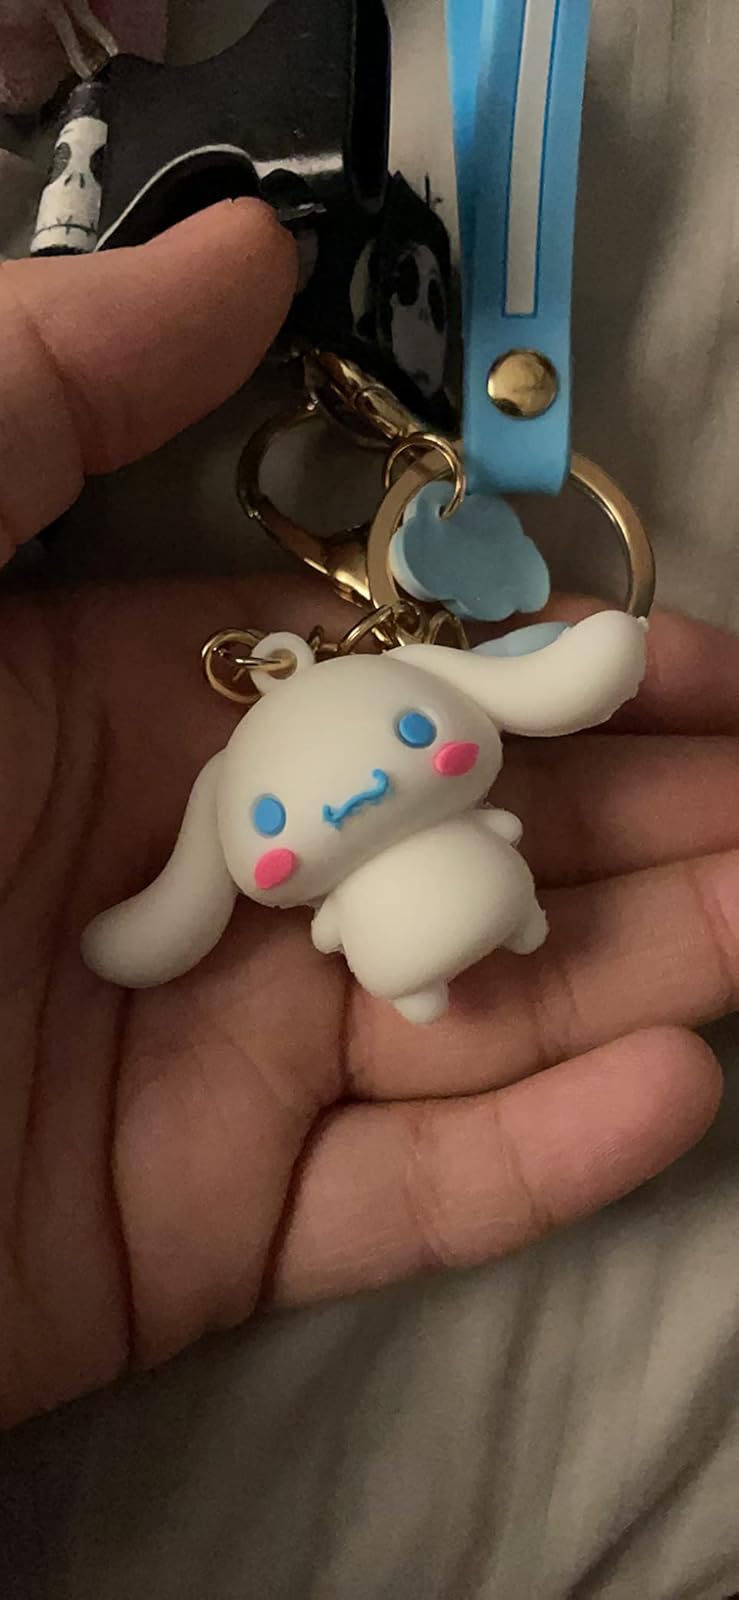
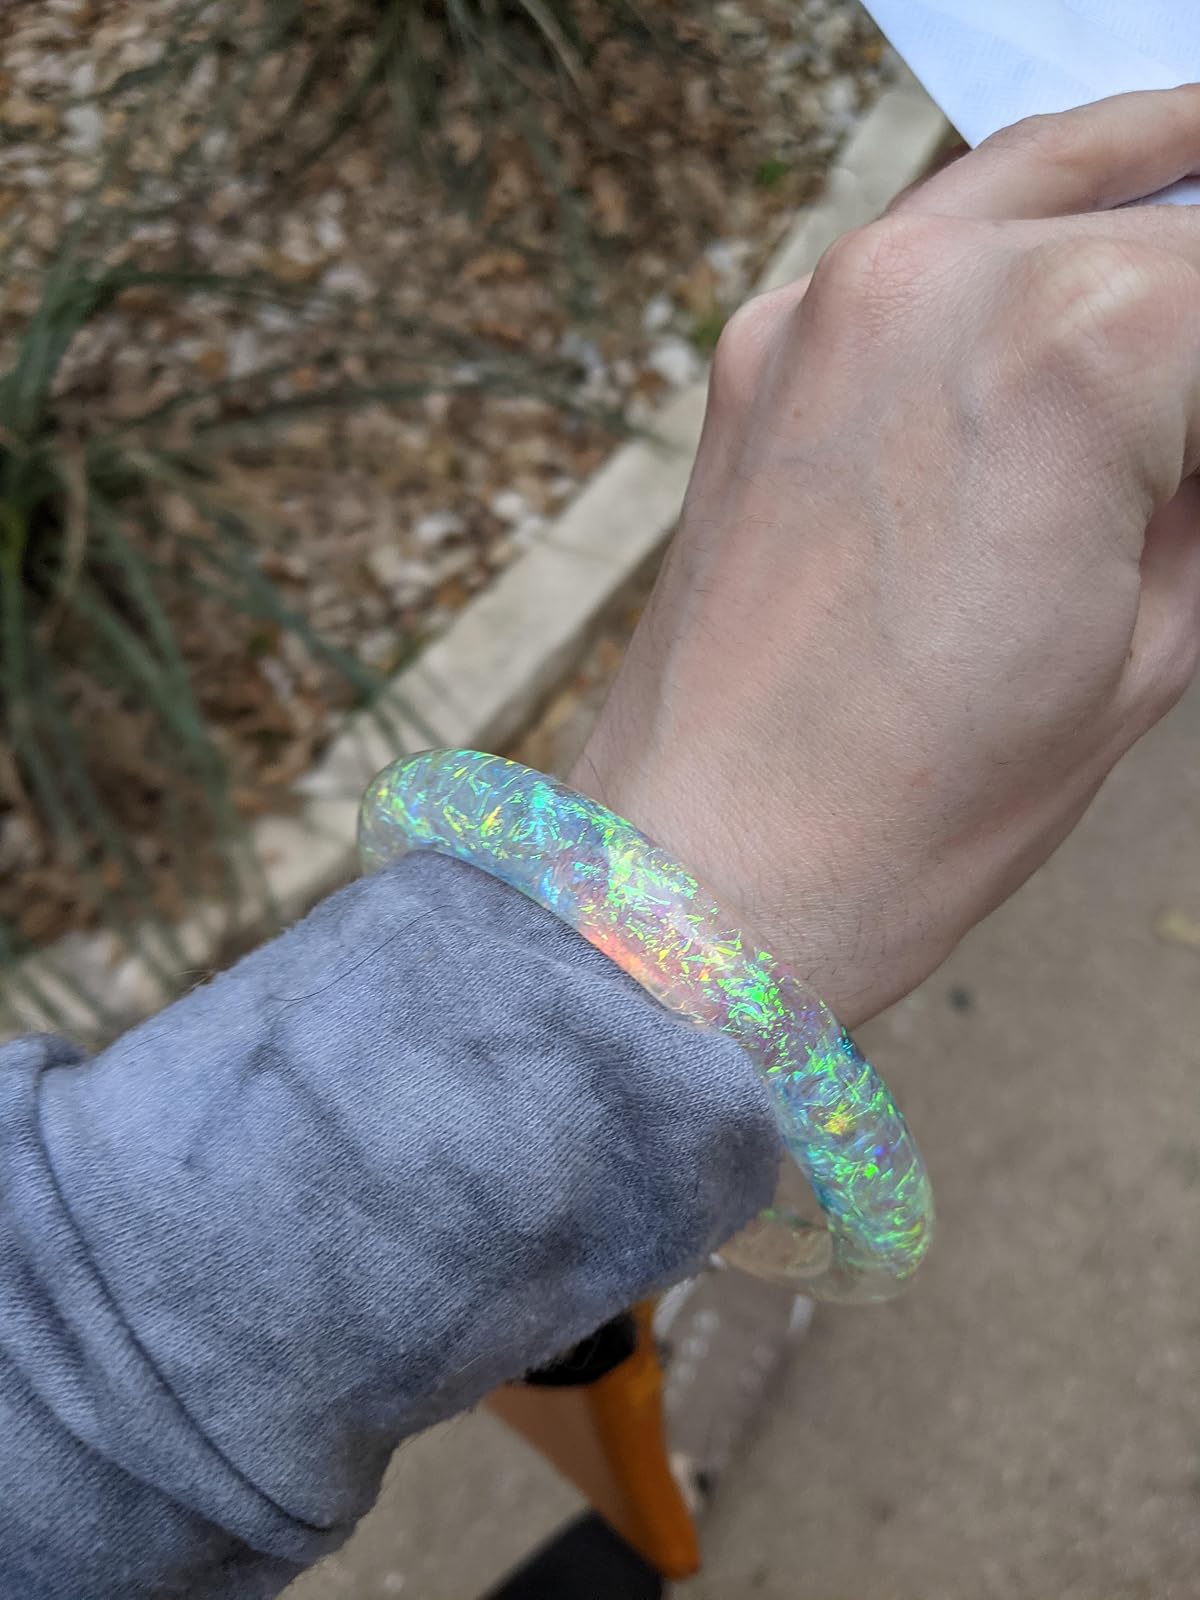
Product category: accessories_keychain
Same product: no